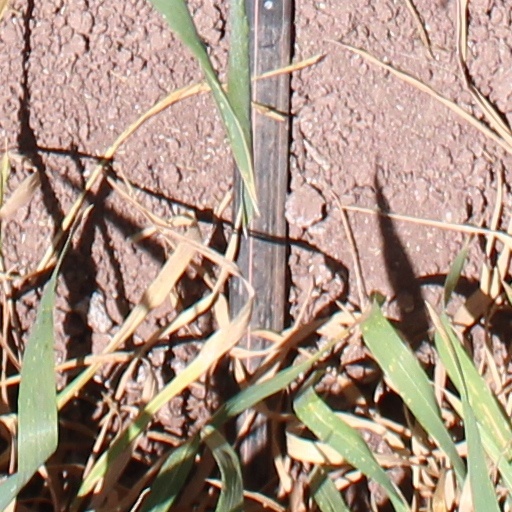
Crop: wheat